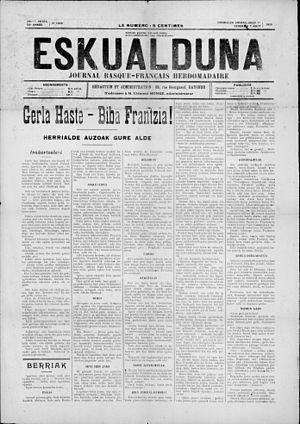
Eskualduna est un journal bilingue basque-français créé en 1887 par Louis Etcheverry de Saint-Jean-le-Vieux et qui existera, avec des hauts et des bas, jusqu'en 1944. Résistant aux projets laïques de la IIIᵉ République, Eskualduna prônait le conservatisme face à l'obstination radicale et devint le porte-drapeau de la justice contre l'arbitraire républicain qui menaçait l'euskara.